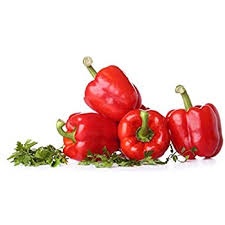
Label: capsicum